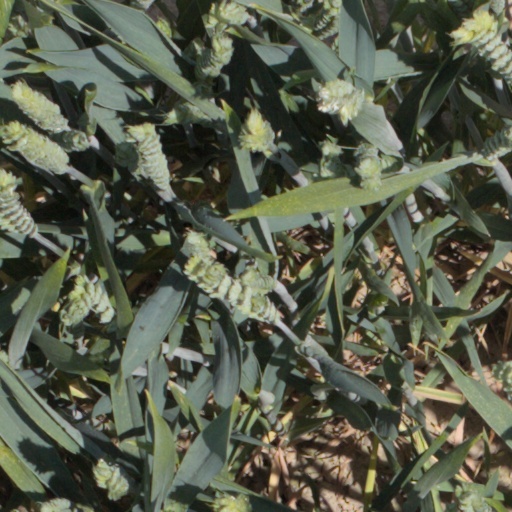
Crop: wheat